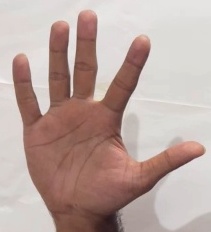
ASL sign: 5